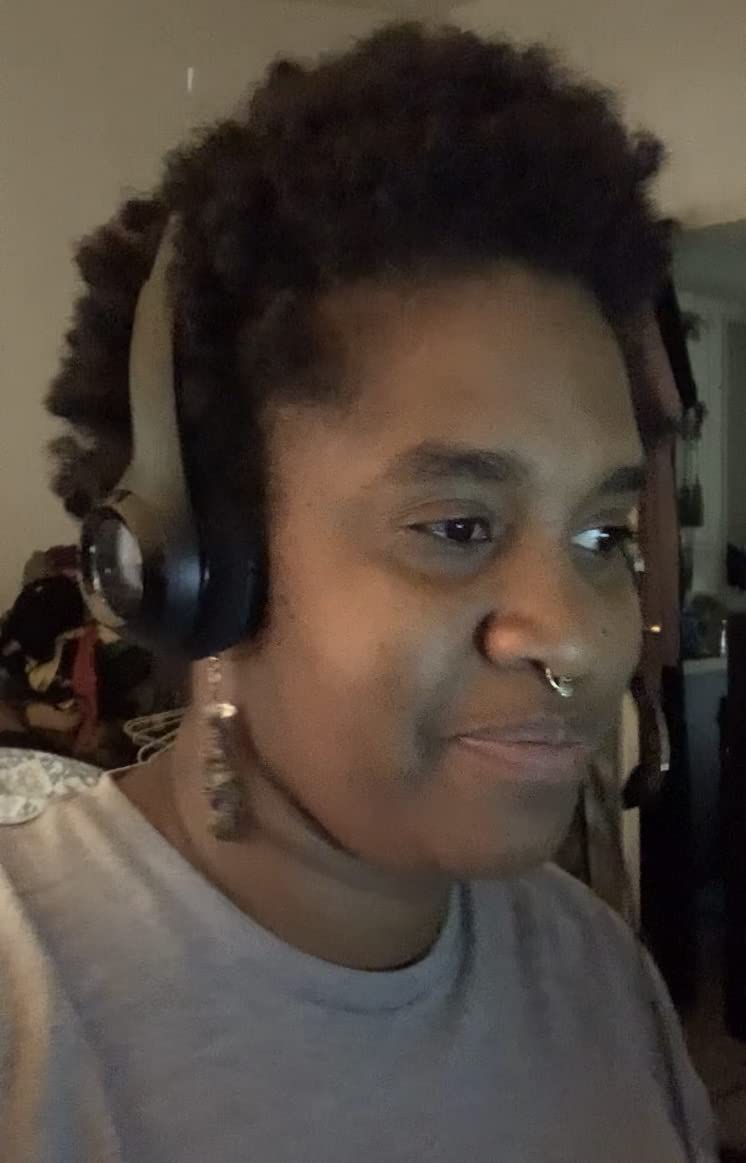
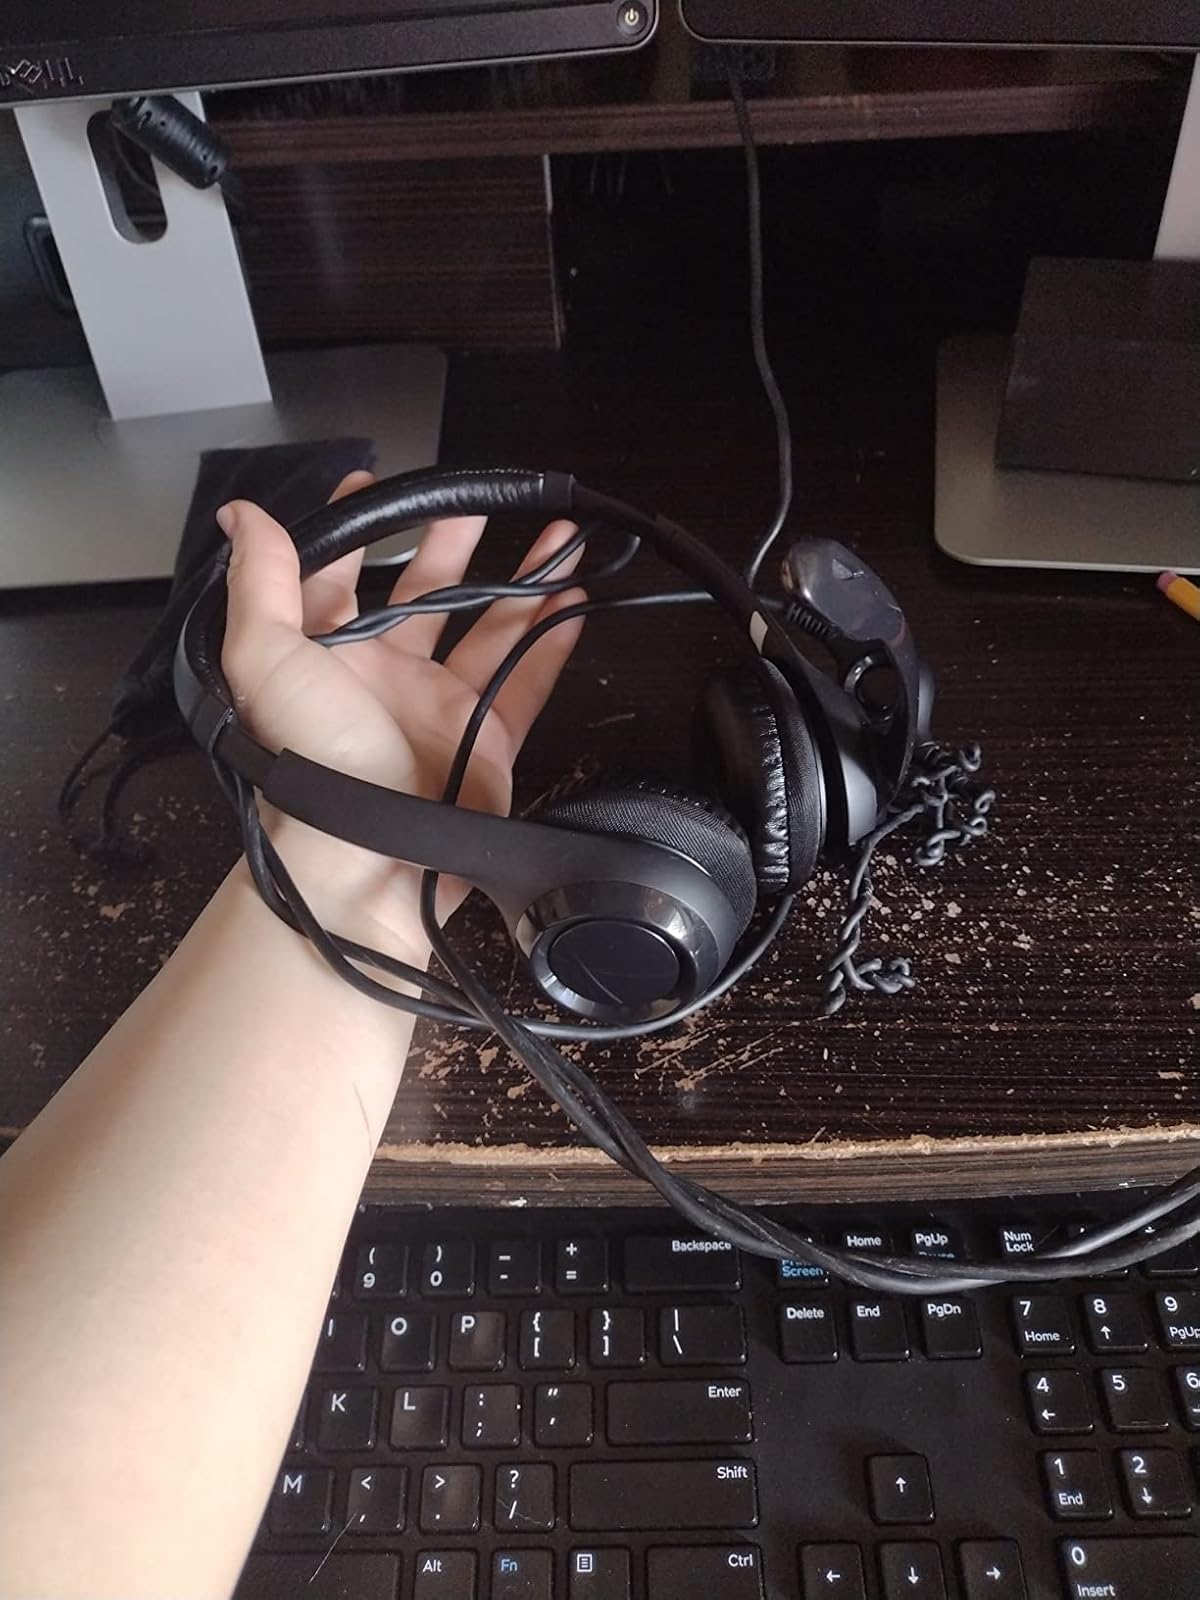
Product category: headphones
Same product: yes